S. Jay Plager

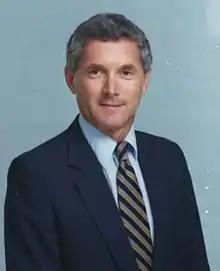

Sheldon Jay Plager (born May 16, 1931) is an American judge who is a Senior United States circuit judge of the United States Court of Appeals for the Federal Circuit.